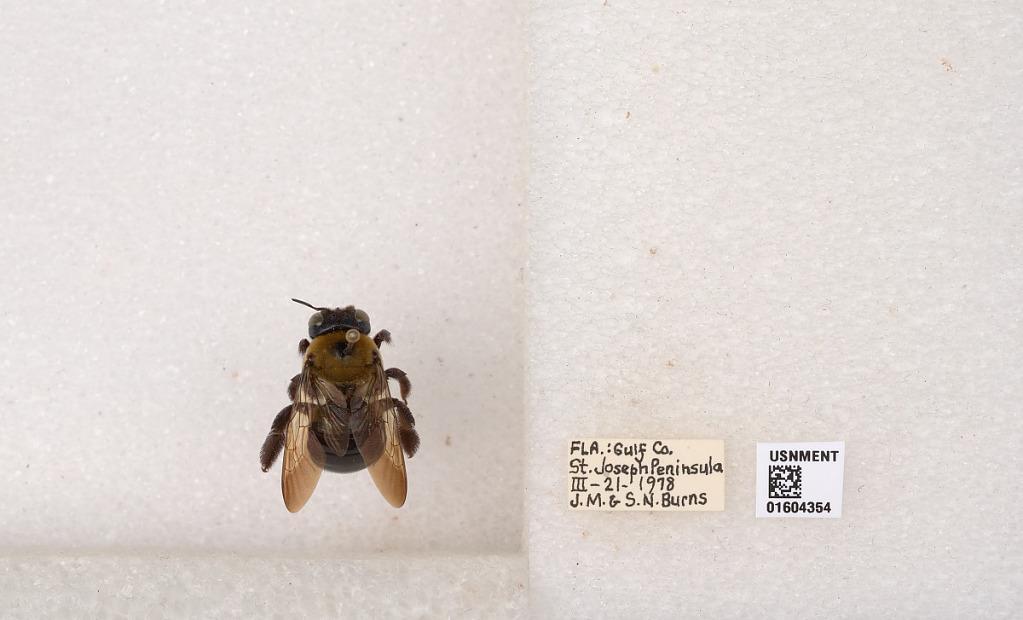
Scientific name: Xylocopa (Xylocopoides) virginica virginica (Linnaeus)
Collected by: J. Burns & S. Burns
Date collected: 1978-3-21
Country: United States
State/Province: Florida
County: Gulf
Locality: St. Joseph Peninsula
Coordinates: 29.7651, -85.3934